Zuowanglun

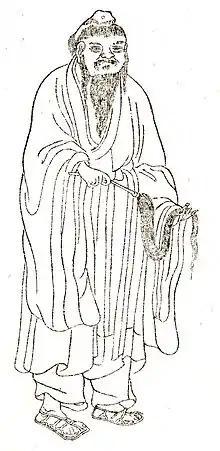
Image of Sima Chengchen.

The Zuowanglun or Zuowang lun is a Taoist meditative text that was written by the Shangqing School patriarch Sima Chengzhen (647–735). Taoism incorporated many Buddhist practices during the Tang dynasty (618–907), and the "Zuowanglun" combined meditation techniques from Taoism (e.g., 坐忘 "zuòwàng" "sitting forgetting", and 觀 "guān" "observation"), Buddhism ("śamatha" "calm abiding", and "vipaśyanā" "insight") and Confucian concept (正心誠意).